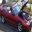
Label: automobile